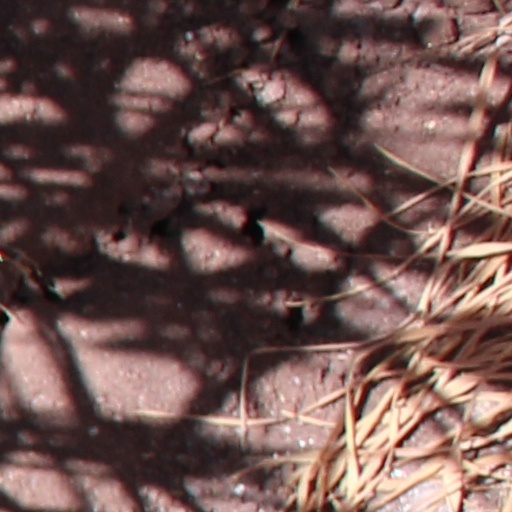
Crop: wheat